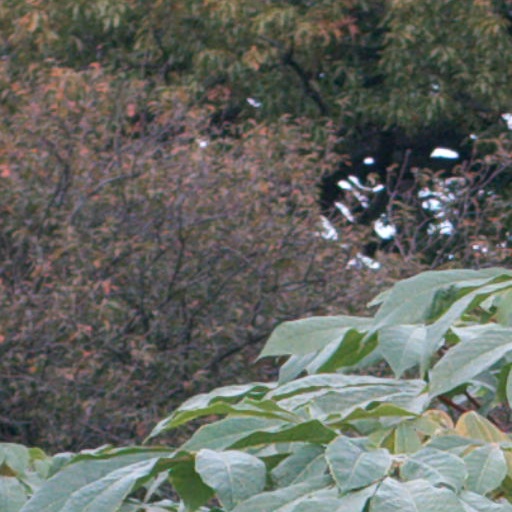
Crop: cassava